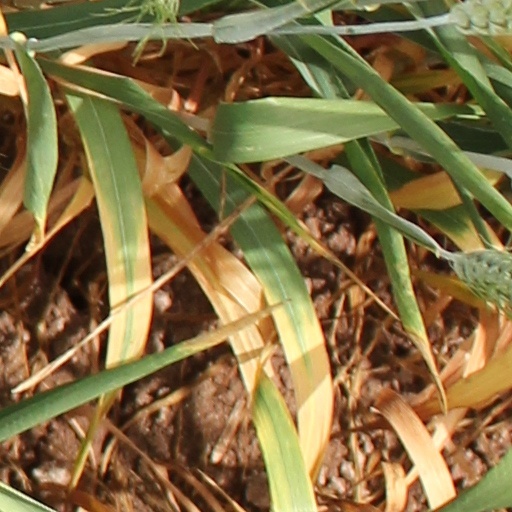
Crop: wheat